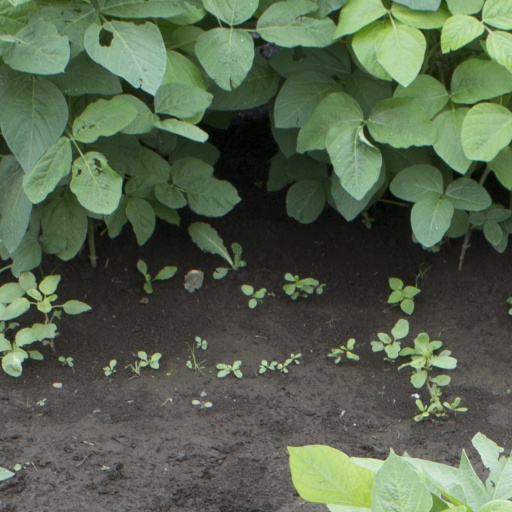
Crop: soybean